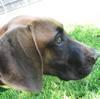
dog